Blazer Drive

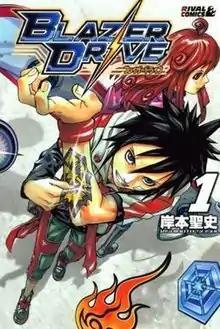
Cover of the first "tankōbon" volume of "Blazer Drive", as published by Kodansha on August 4, 2008

is a Japanese manga series written and illustrated by Seishi Kishimoto, creator of "666 Satan", and was published in "Shōnen Rival". Sega also developed a Nintendo DS game using a parallel story.